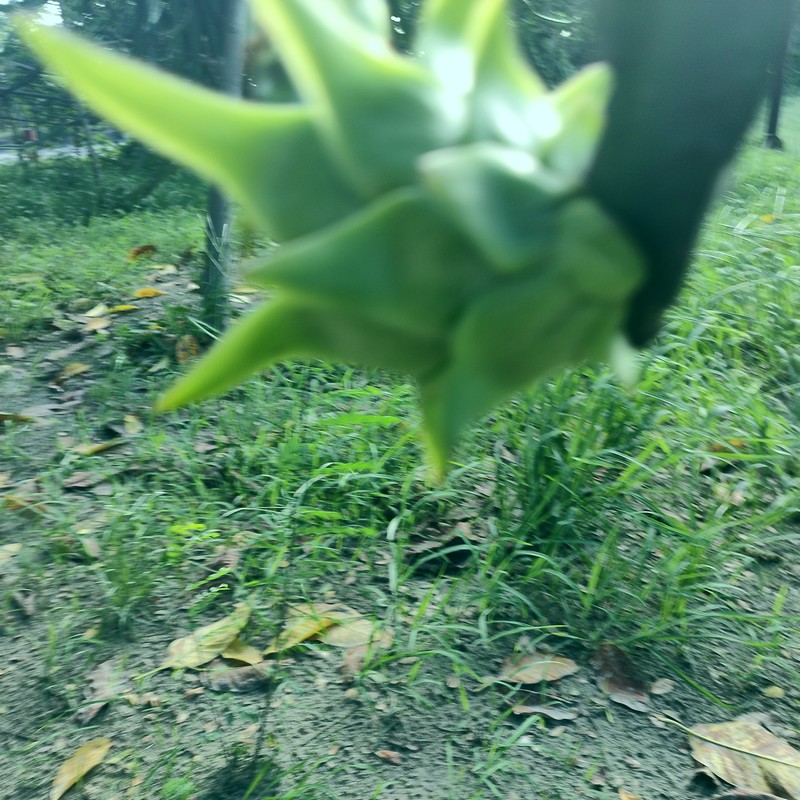
Label: Immature Dragon Fruit